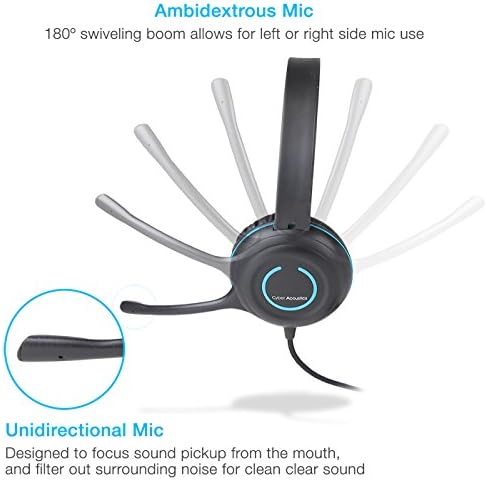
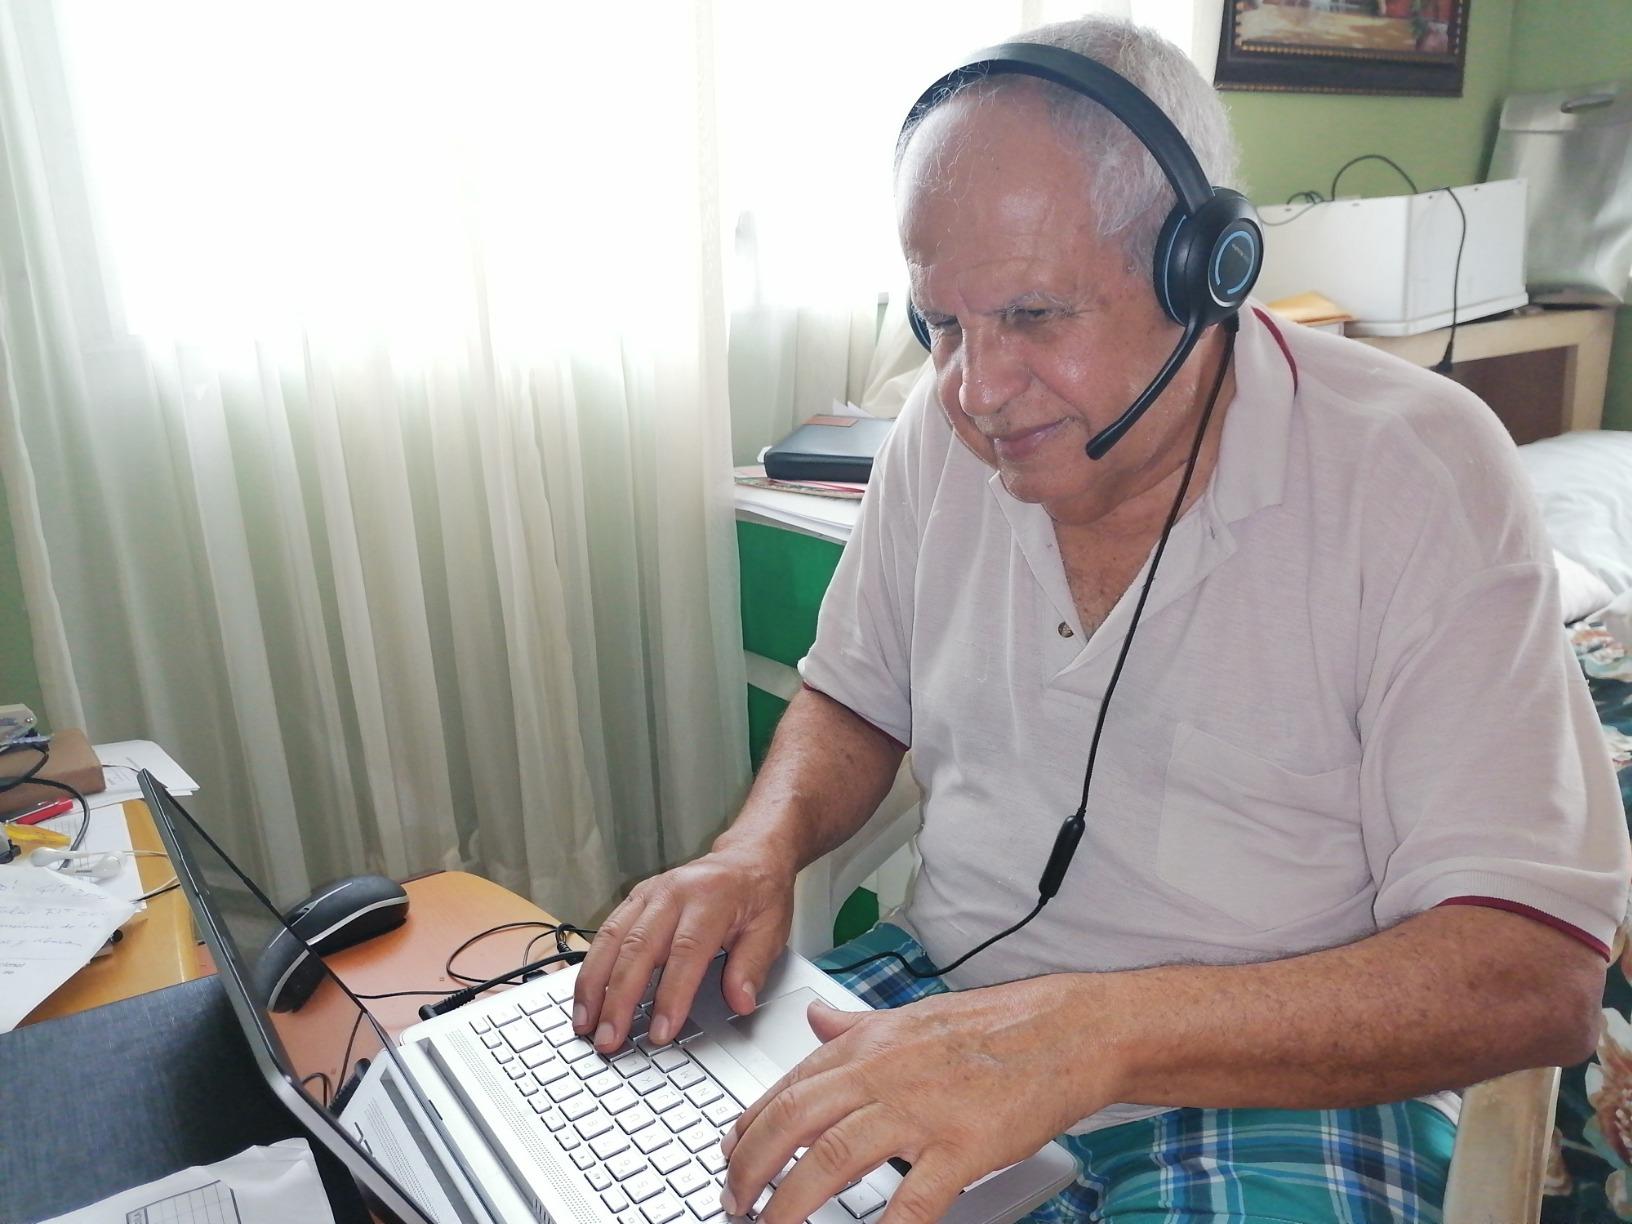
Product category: headphones
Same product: yes